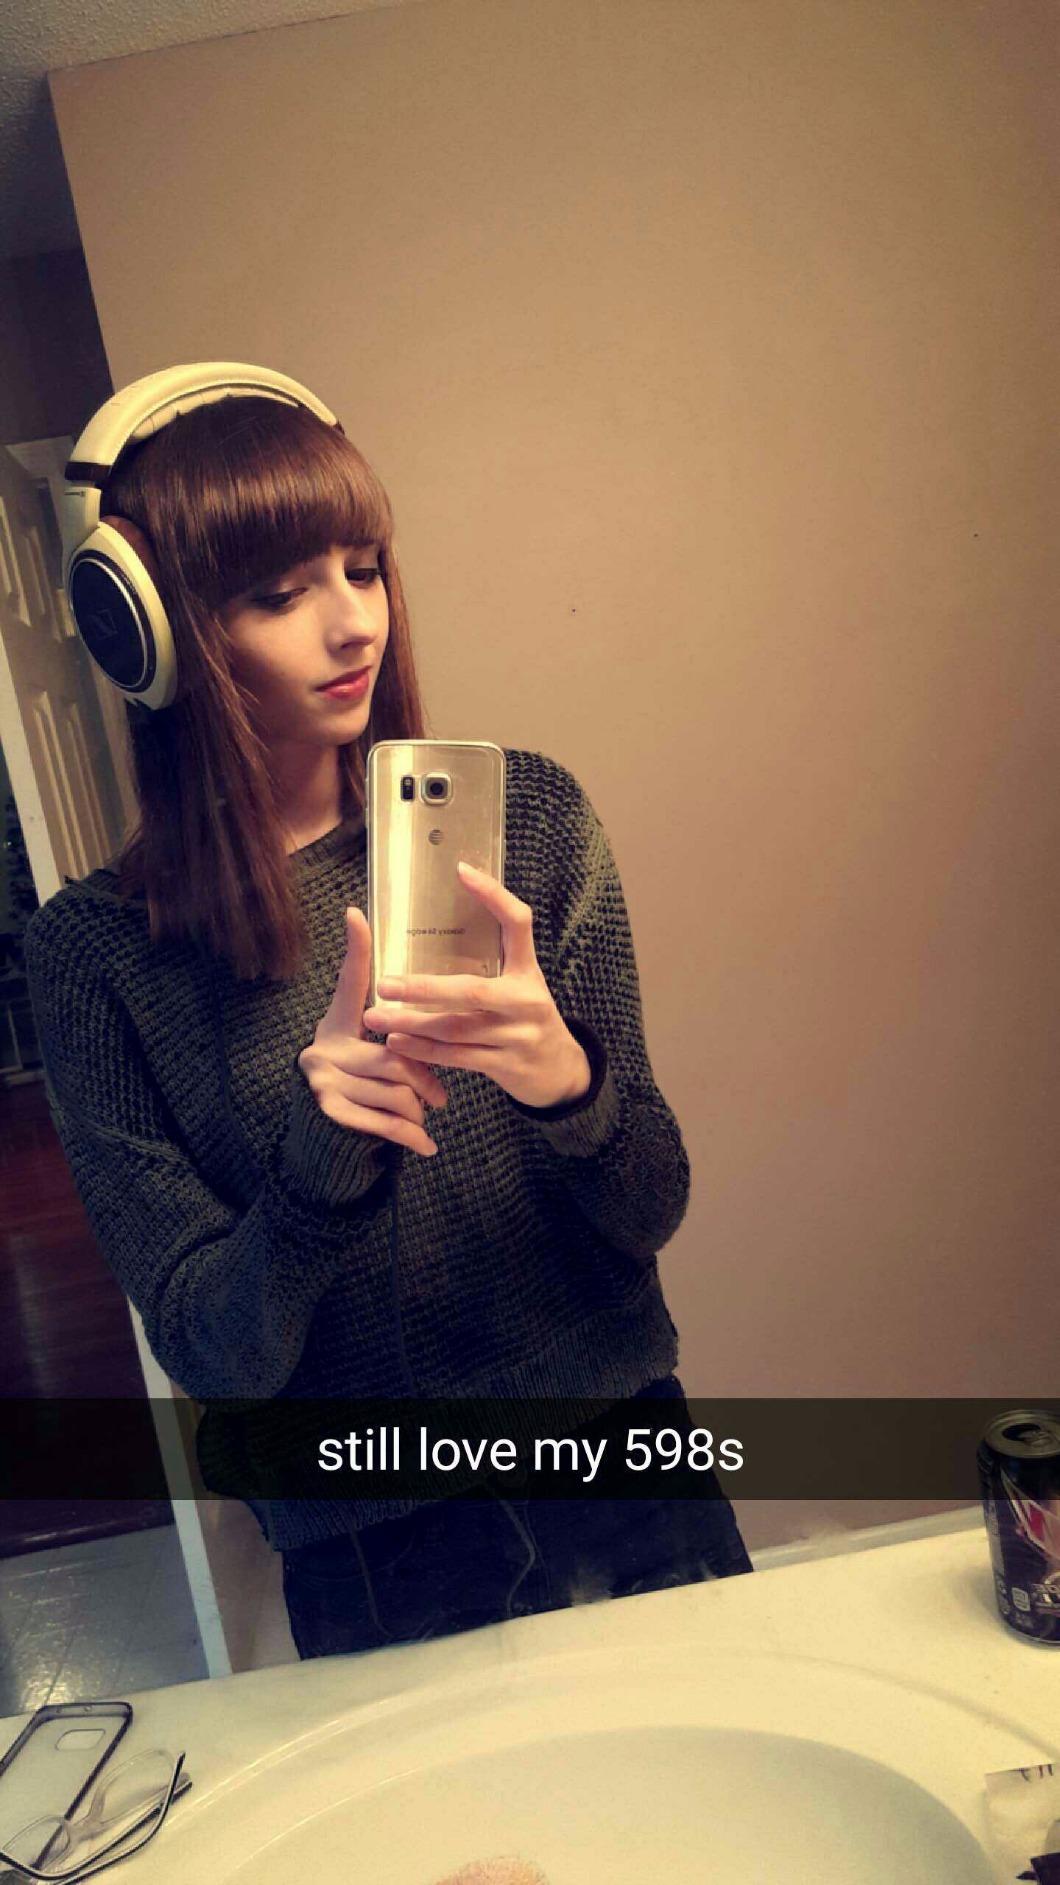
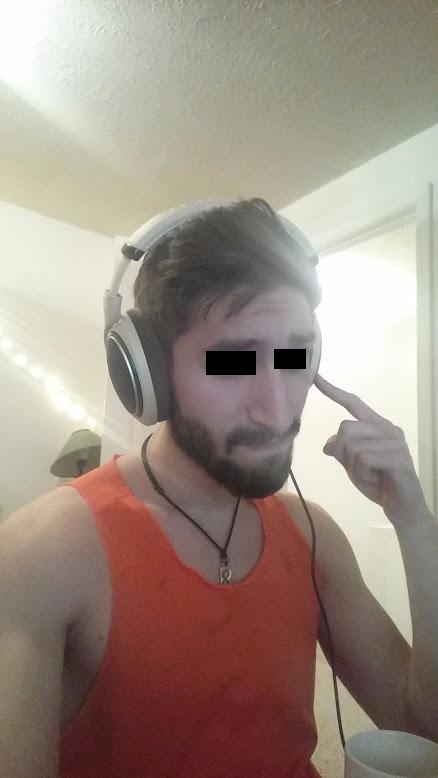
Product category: headphones
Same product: yes